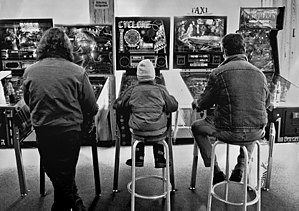
Flipperspil
Flipperspil spilles i alle aldre. Flipperhallen Malmö 1989.
Et flipperspil er et elektronisk spil af typen arkadespil. Det går ud på, at med én løsgående metalkugle på en skrånende spilleflade med forskellige forhindringer og mål, at få point ved at ændre kuglens retning med hjælp af flipper. Flipperne, som der er mindst to af, er som oftest længst nede på spillefladen og slår opad når spilleren trykker flippermaskinens knapper. Mellem dem findes et hul, og havner bolden dér er spillet ovre; derfor kan man opfatte spillet som at man forsøger at holde bolden i spil så længe som muligt.